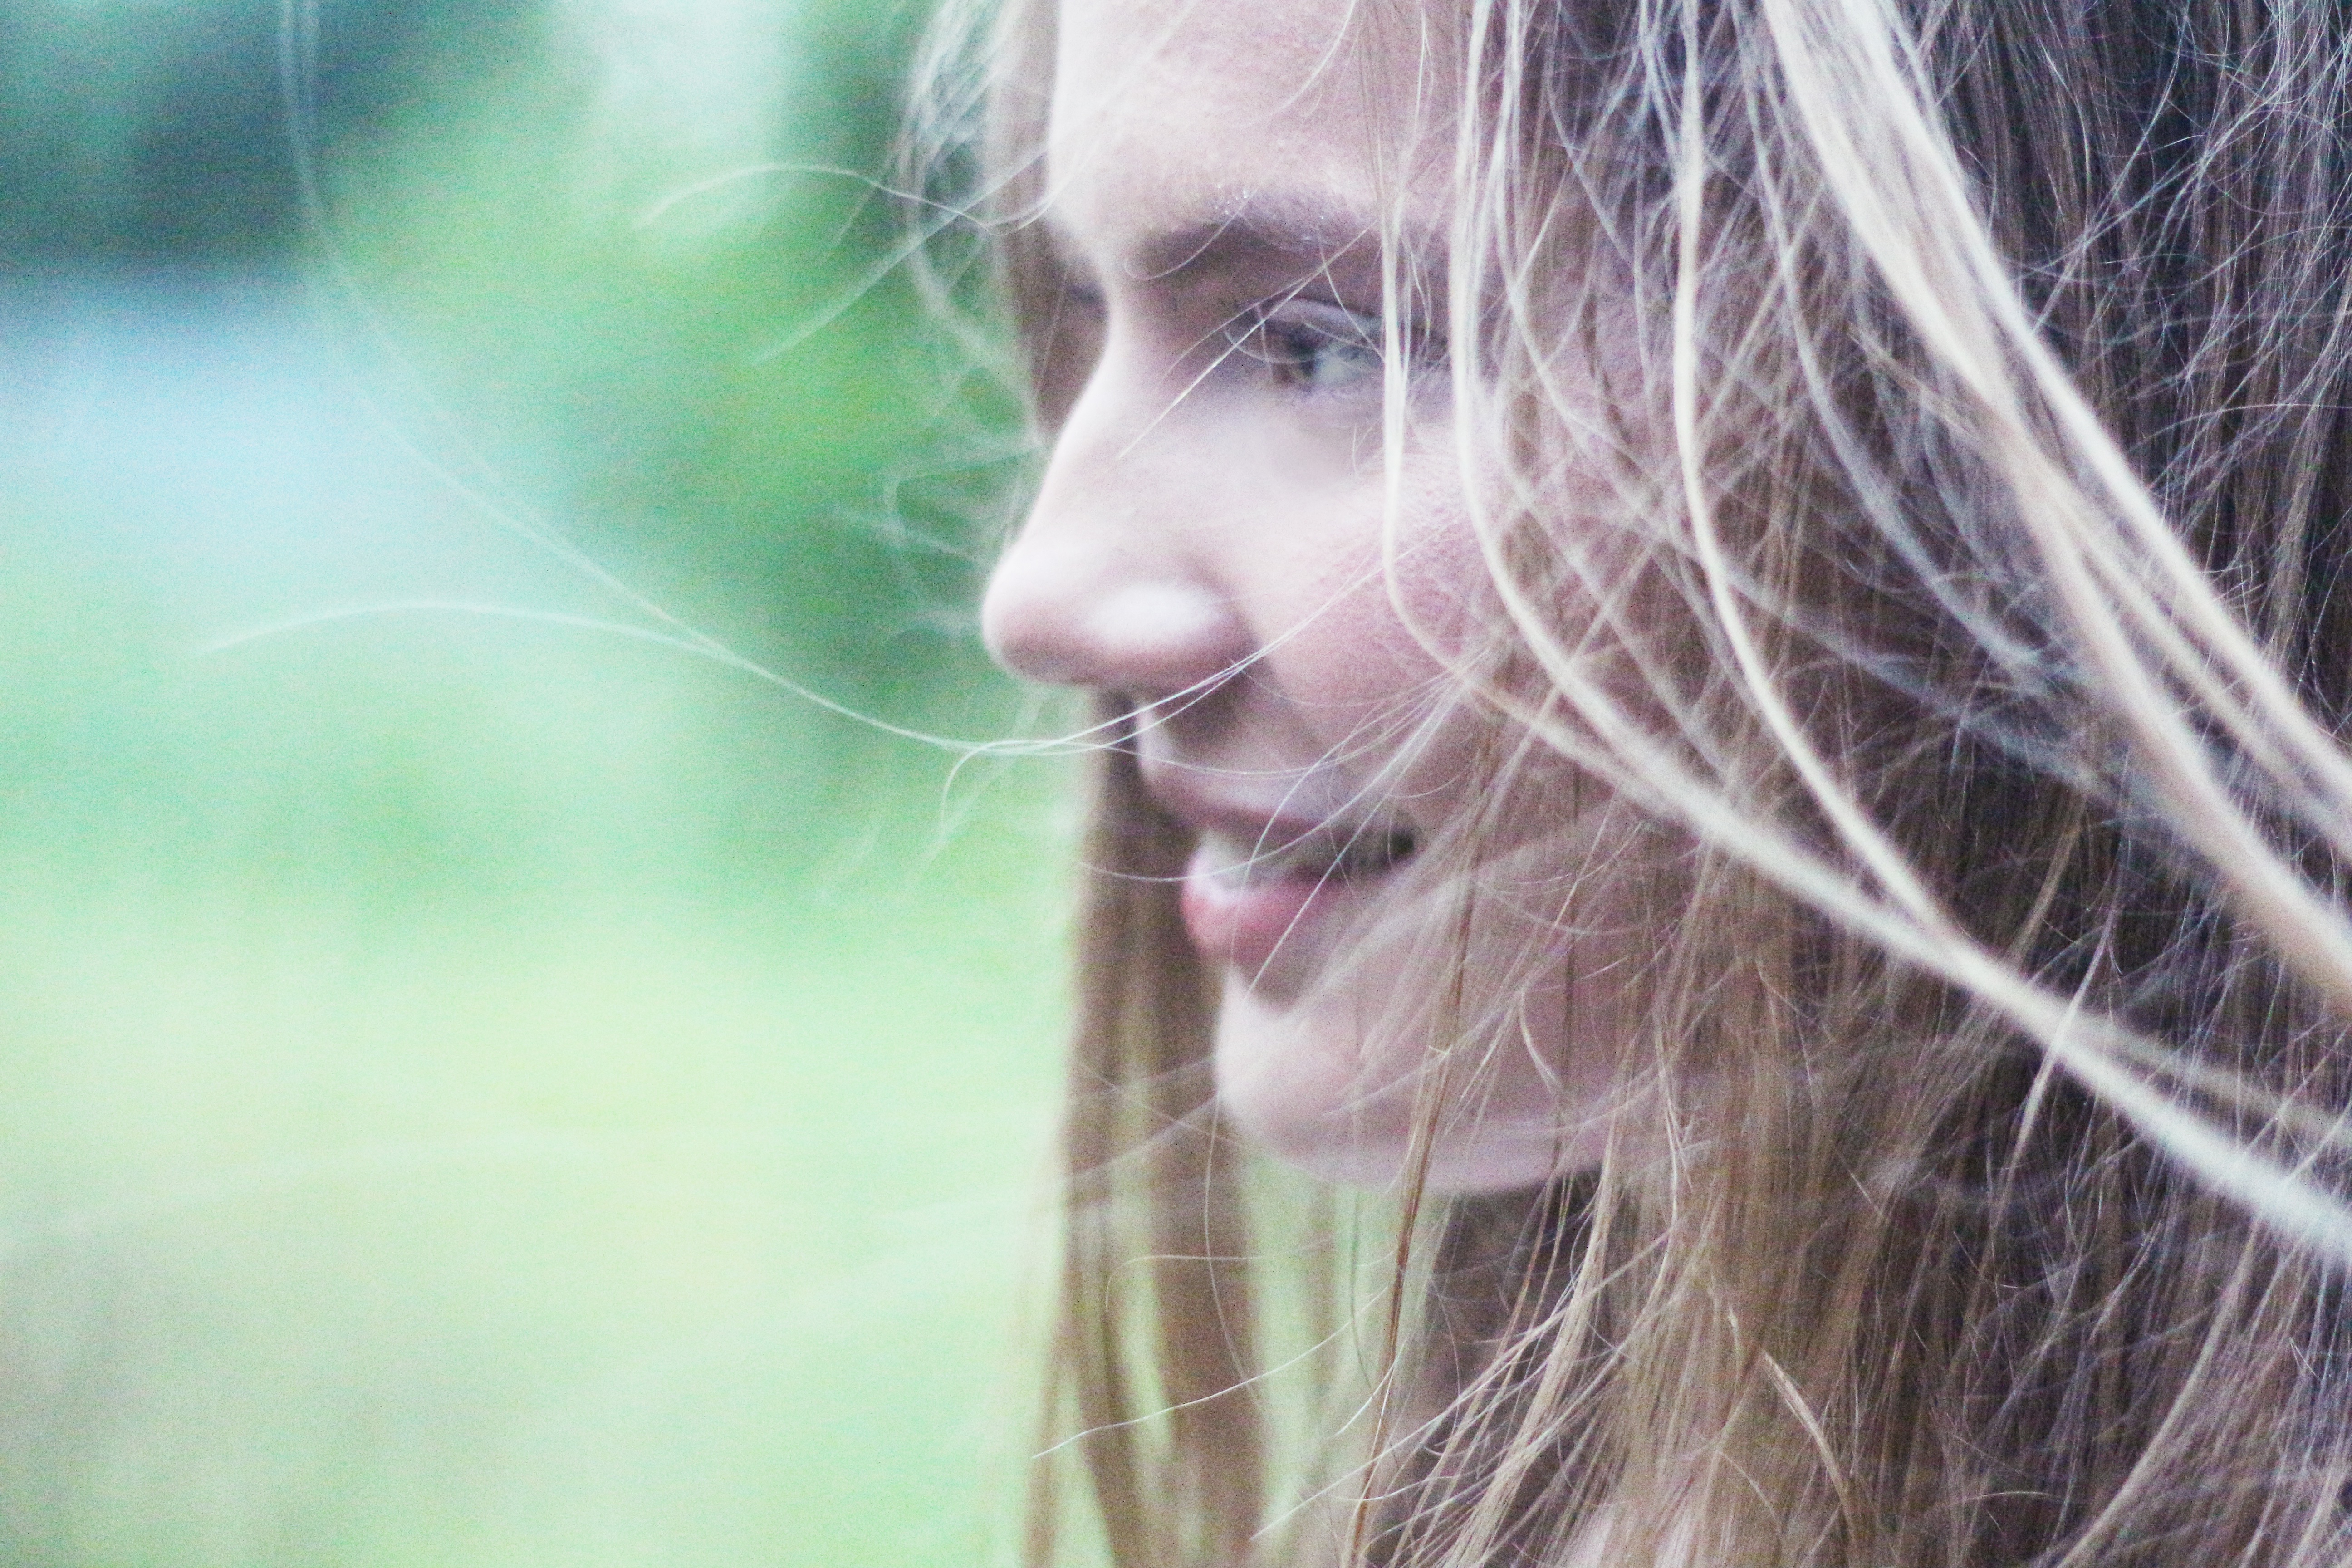
grass, person, girl, woman, hair, photography, portrait, model, facial expression, smile, long hair, close up, human body, face, nose, eye, head, skin, beauty, blond, organ, emotion, interaction, brown hair, portrait photography